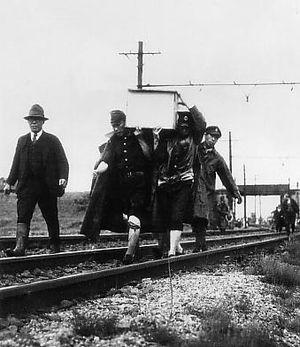
L'incident Shimoyama est une très célèbre affaire criminelle survenue au Japon en 1949 lors de laquelle est enlevé et tué Sadanori Shimoyama, le premier président des chemins de fer nationaux japonais. Il disparaît sur le chemin de son travail le 5 juillet 1949 et son corps est retrouvé le lendemain, vraisemblablement écrasé par un train. Les médias se sont opposés sur les thèses du suicide ou de l'assassinat, tandis que la police n'a pas publié publiquement les résultats de son enquête, qui était alors close